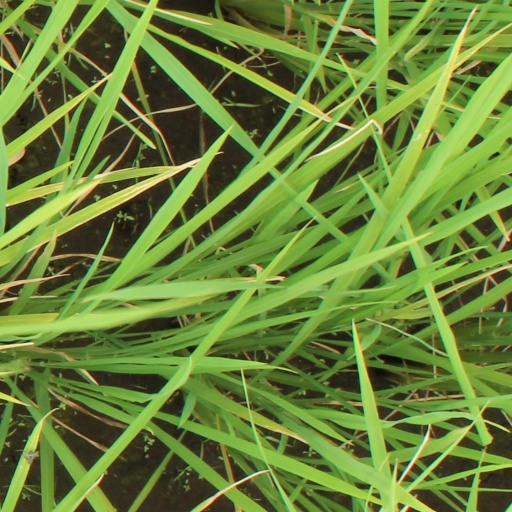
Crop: rice